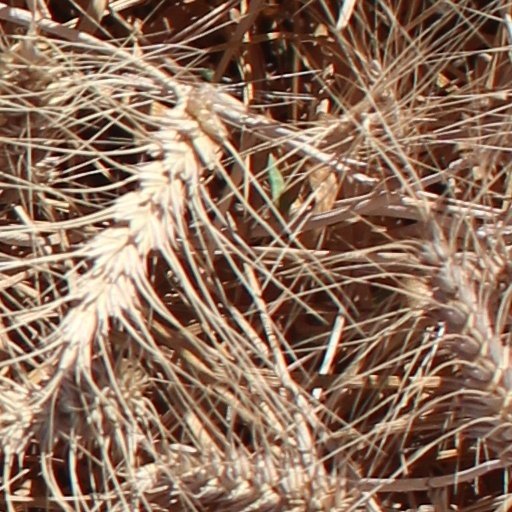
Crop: wheat